Matthew J. Tow

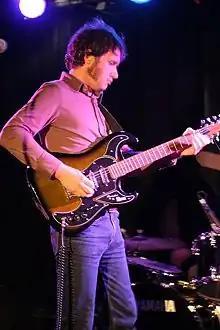
Tow with the Lovetones in 2006

The Lovetones released their debut album, "Be What You Want", in 2002 through Bomp! Records. The album was reviewed in "Creem" and "Rolling Stone" magazine. The second album, "Meditations", was released through New York's Tee Pee Records in late 2005. Returning from shows in the US in late 2005 and also at SXSW 2006, The Lovetones toured to support "Meditations"' Australian release in May 2006. In June 2006 The Lovetones completed a European tour across 12 countries with The Brian Jonestown Massacre in support of "Meditations", released there through Tee Pee/Cargo Records, culminating in an album review in respected UK magazine "Uncut". The Lovetones also recorded their third album, "Axiom", during 2006 with sessions split between Figment Studios in Hollywood and the Sydney Opera House Recording Studio. The new album was released in June 2007 through Tee Pee Records.